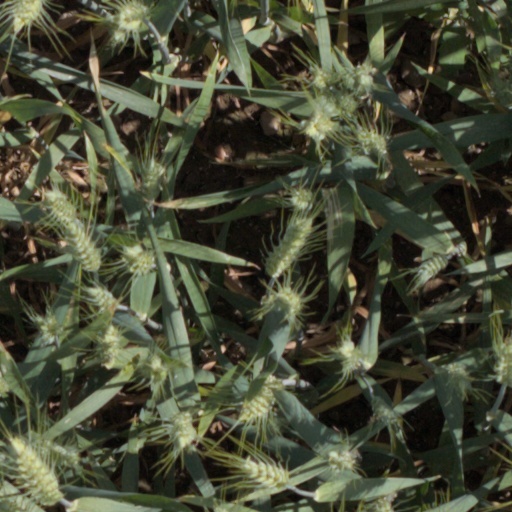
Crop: wheat